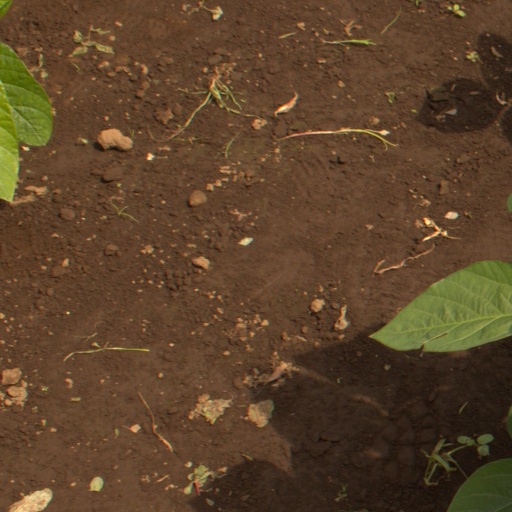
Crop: soybean